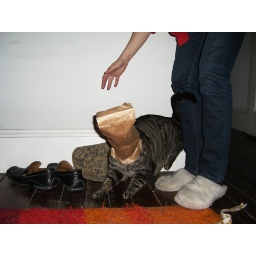
cat in a bag